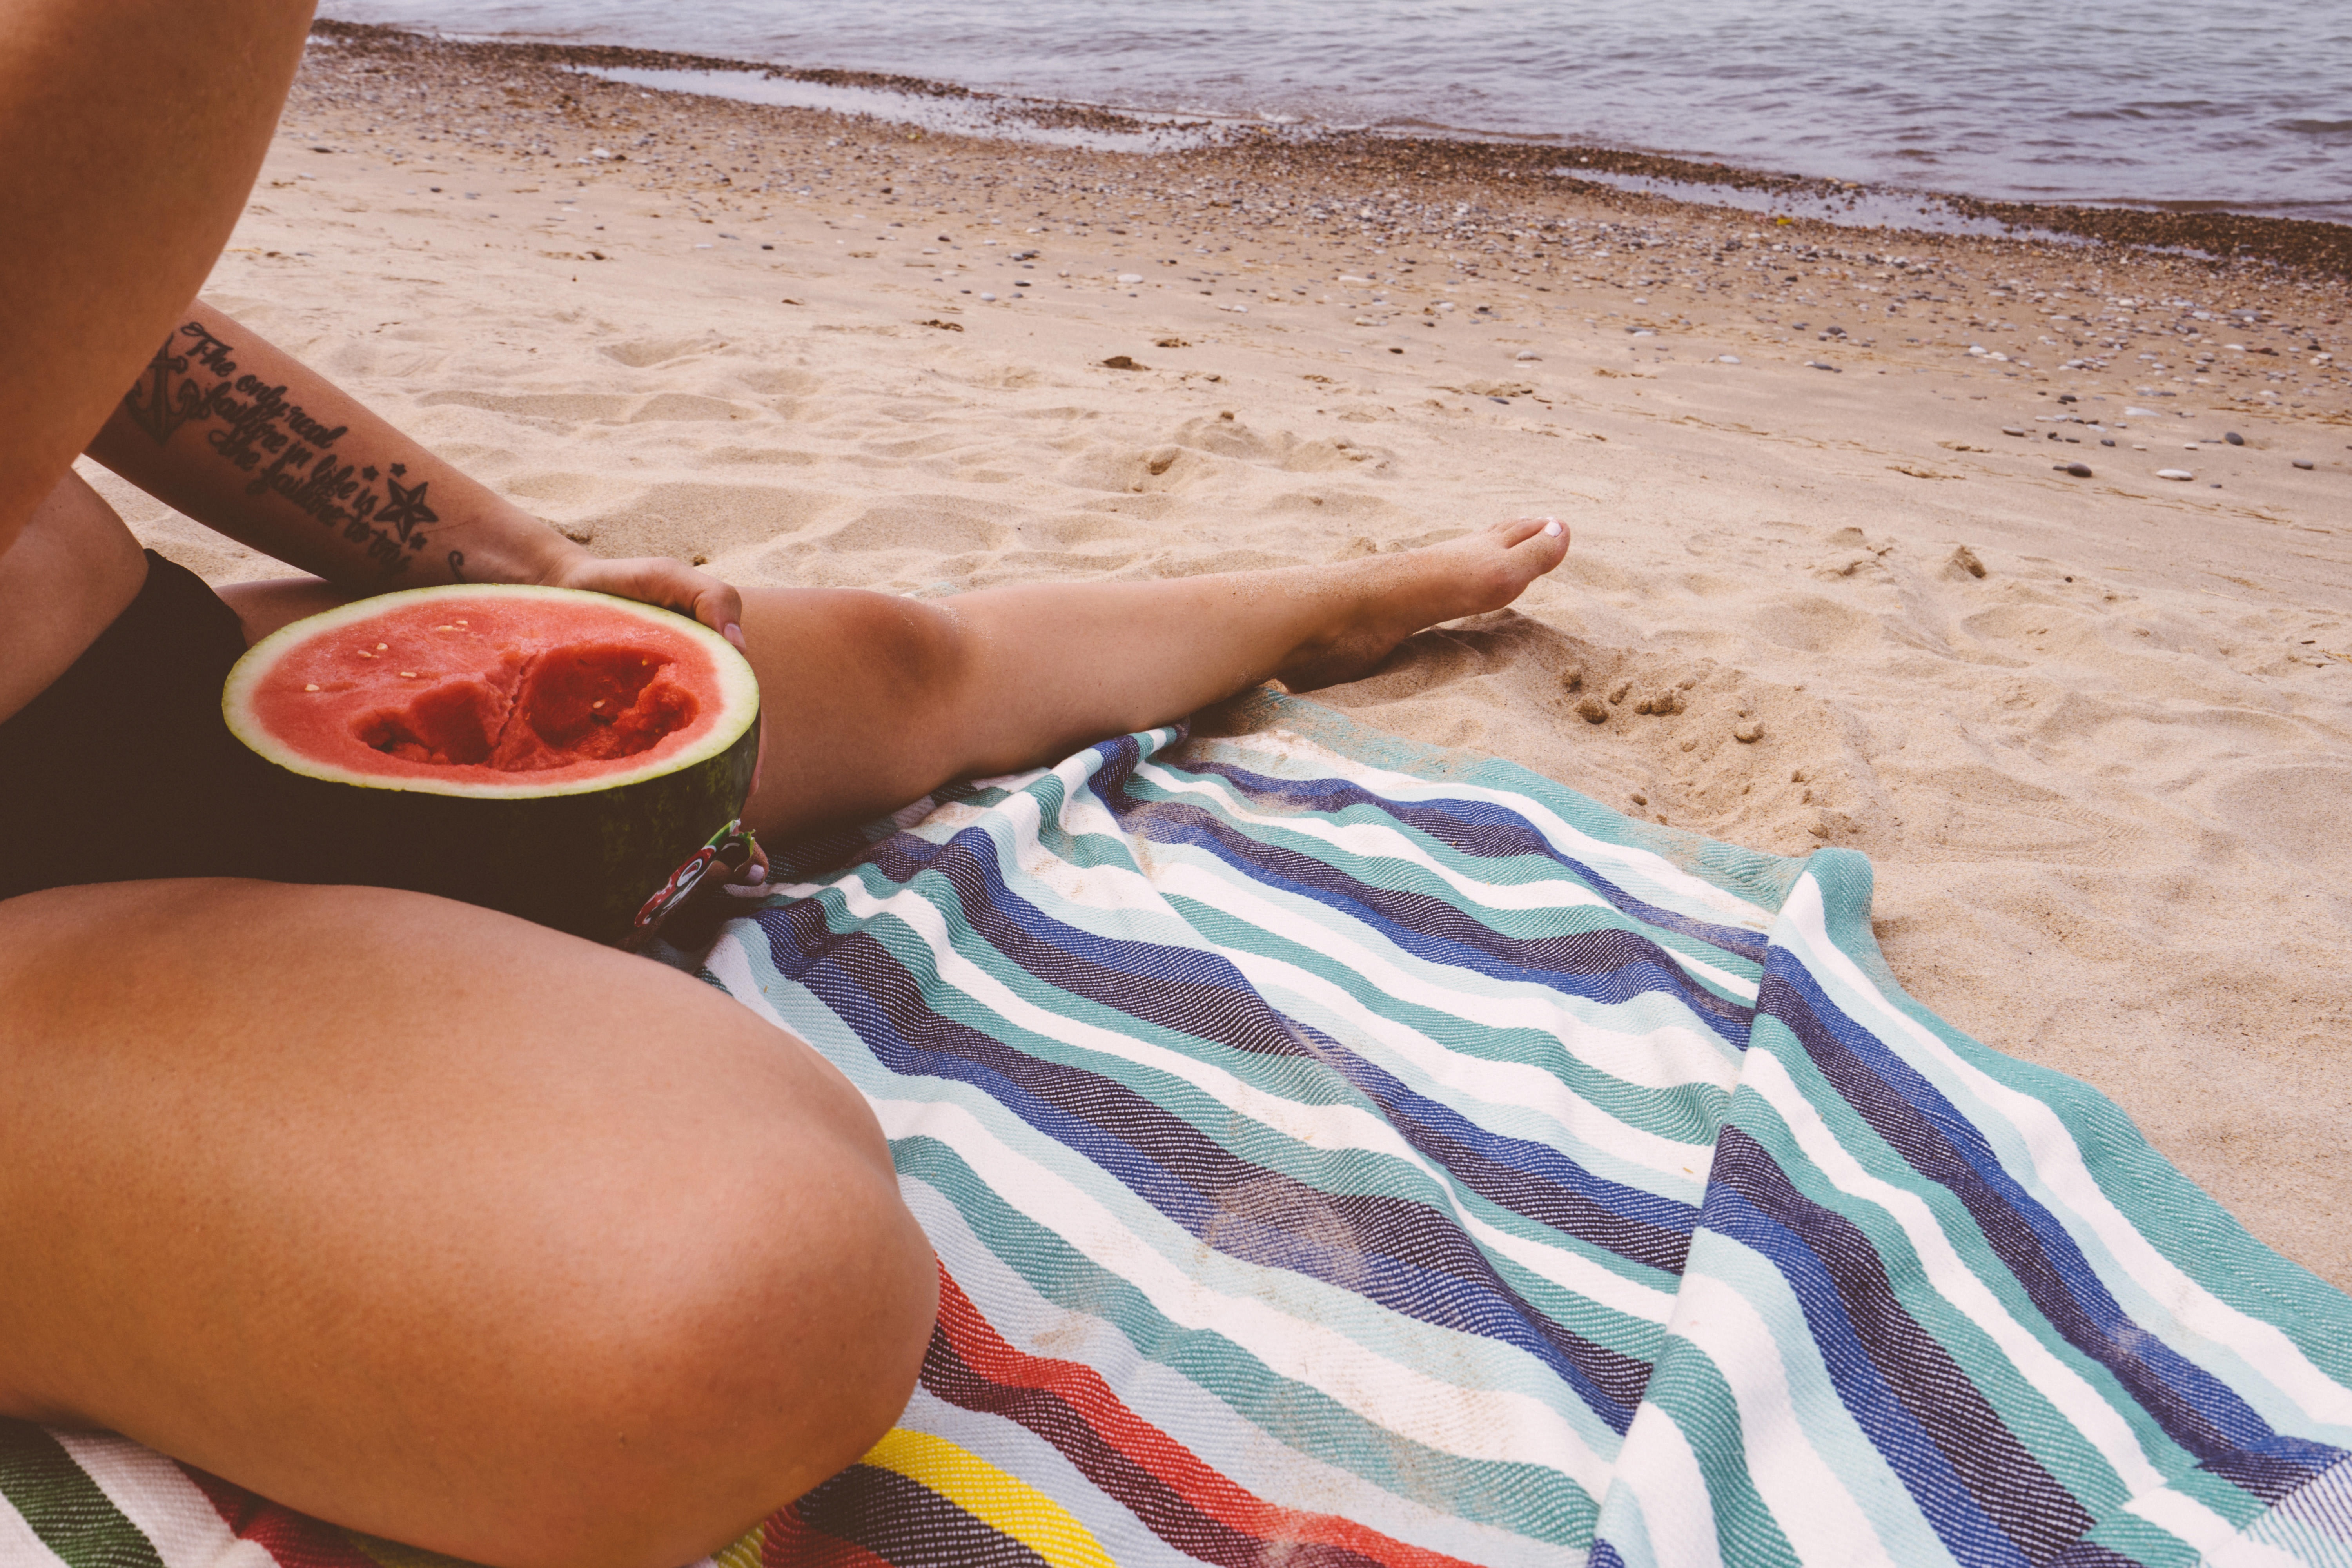
hand, beach, sand, girl, fruit, shore, lake, summer, vacation, female, leg, food, color, fresh, leisure, healthy, blanket, bikini, human body, eating, stripes, skin, beauty, healthy food, fresh food, healthy lifestyle, eating healthy, healthy diet, summer vibes, clean eating, sun tanning